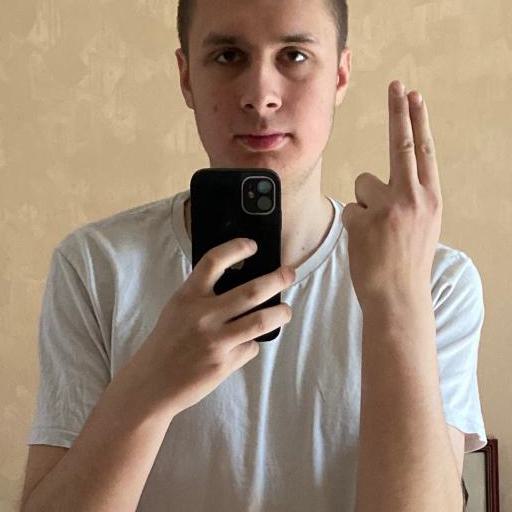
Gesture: no_gesture